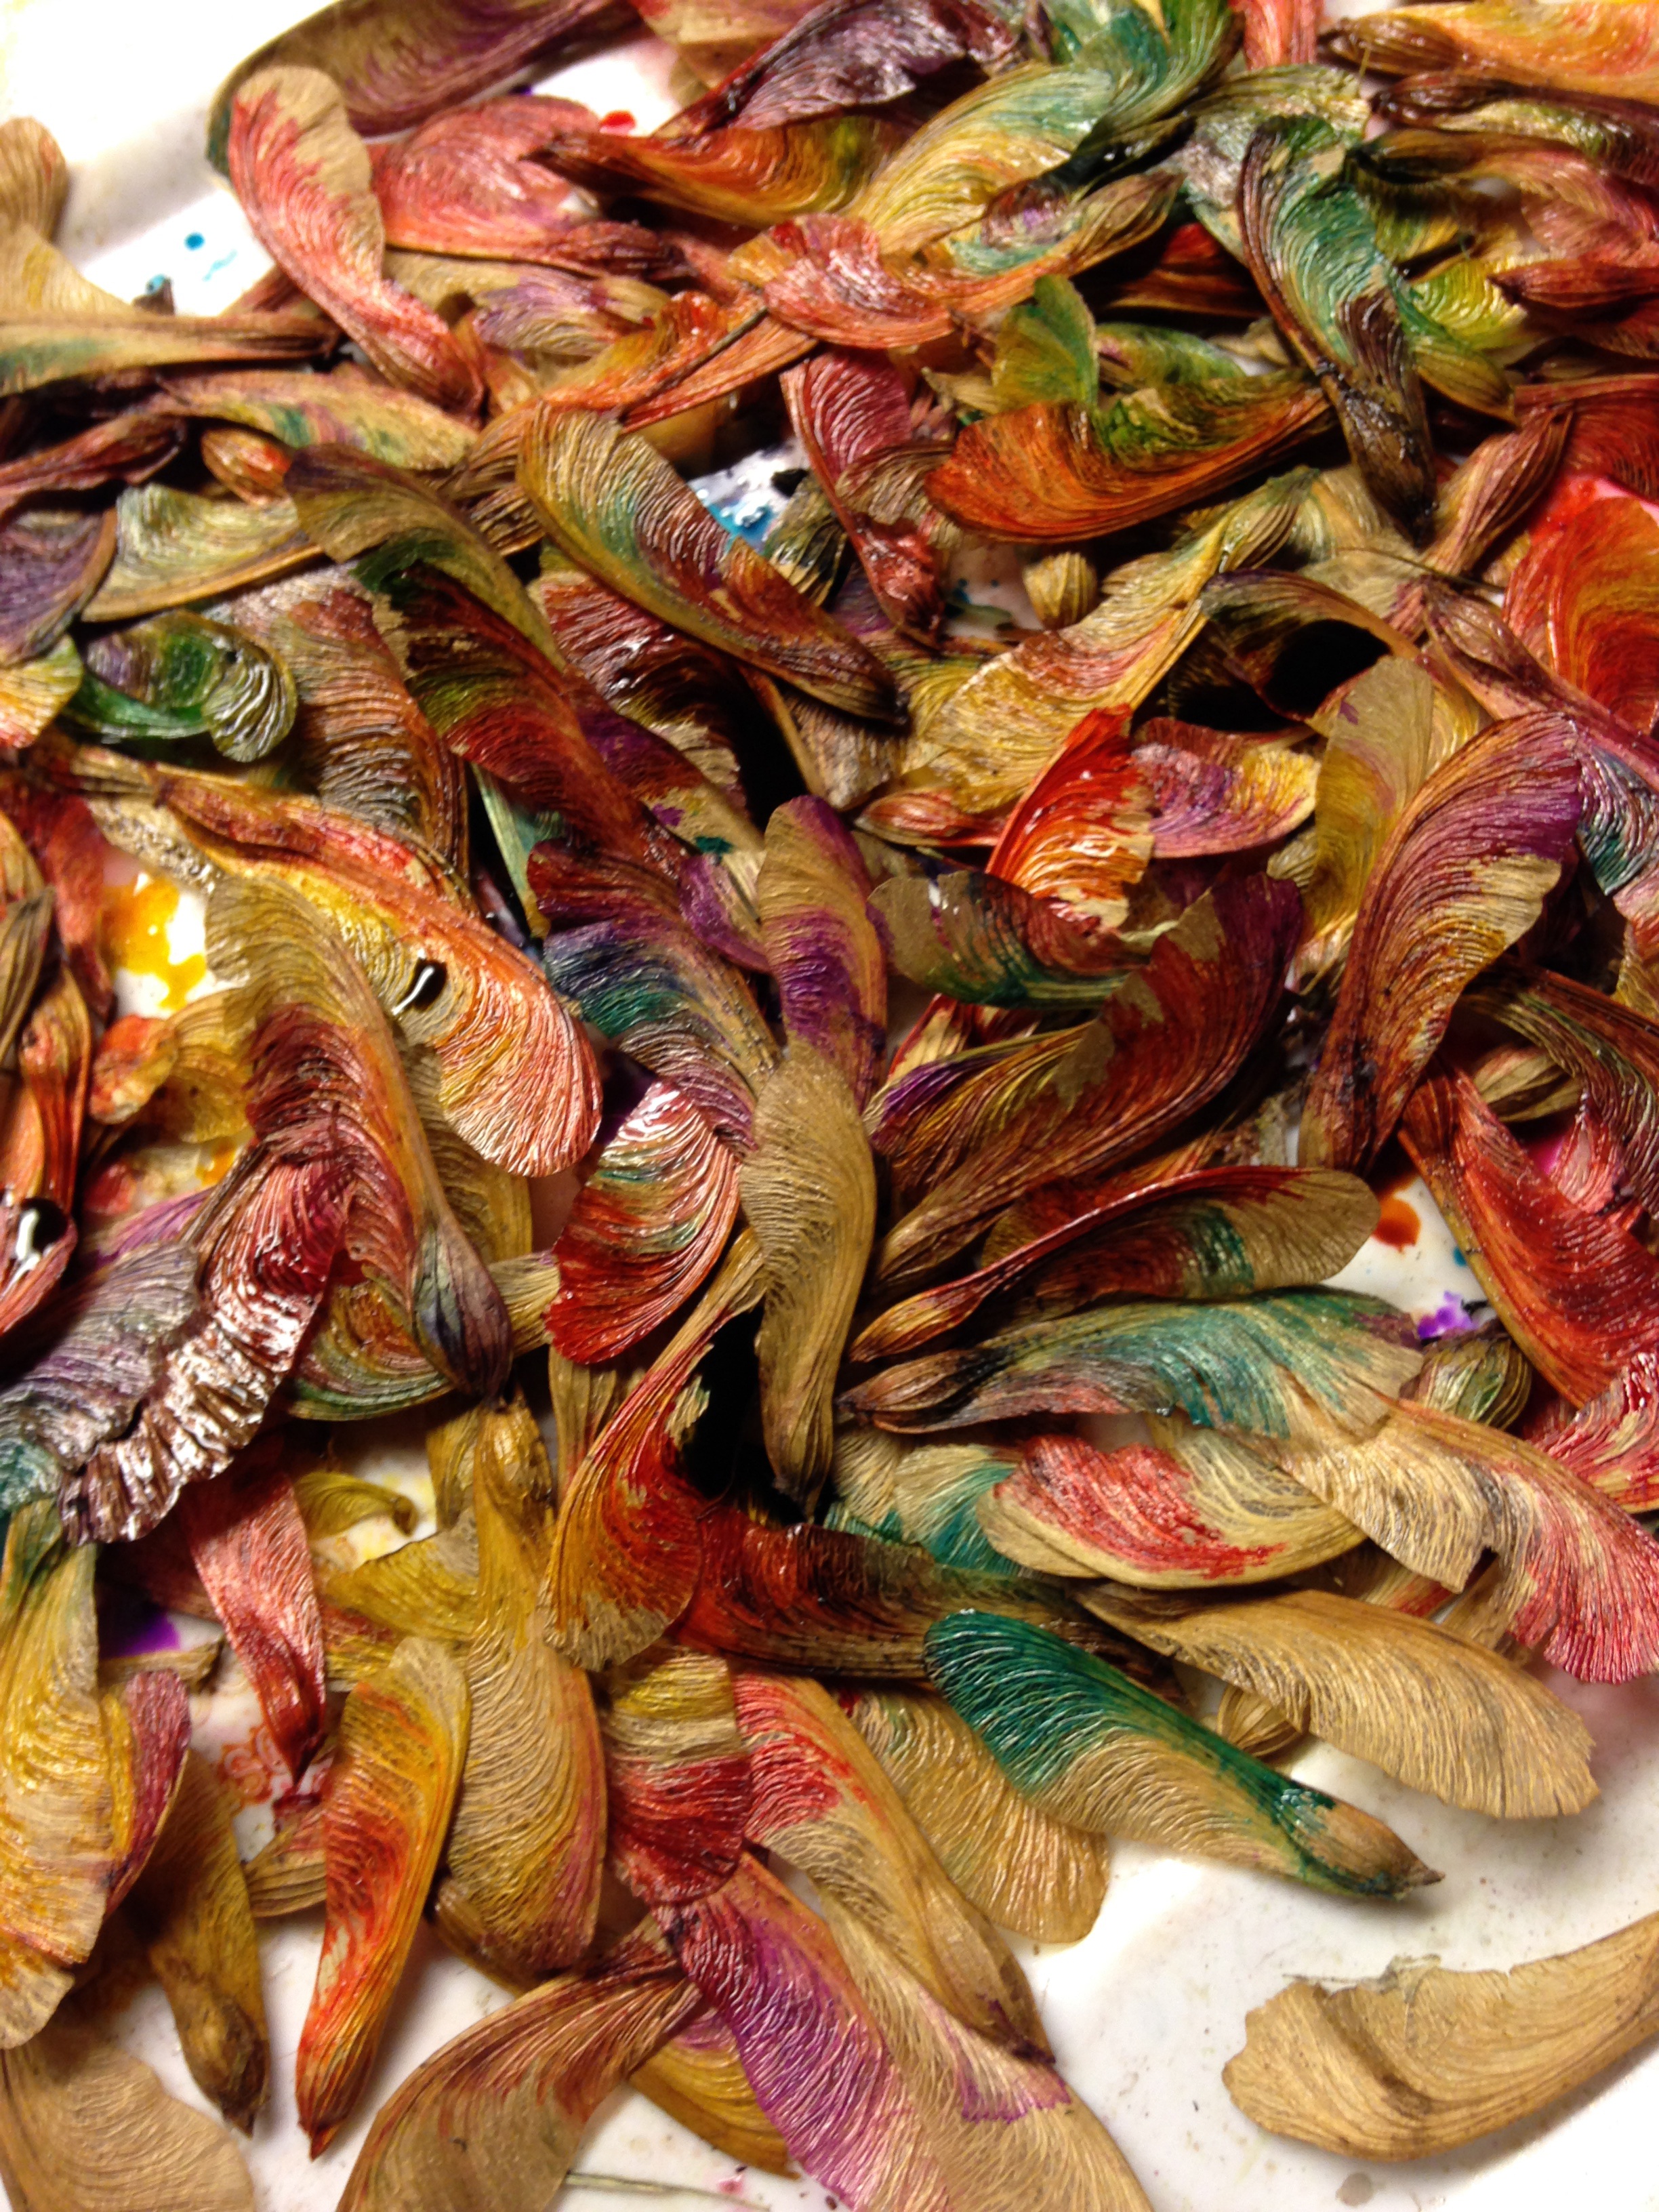
nature, creative, texture, seed, decoration, dish, food, produce, artistic, paint, colorful, glitter, art, creativity, painted